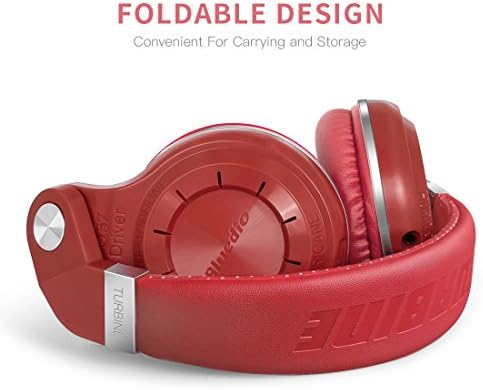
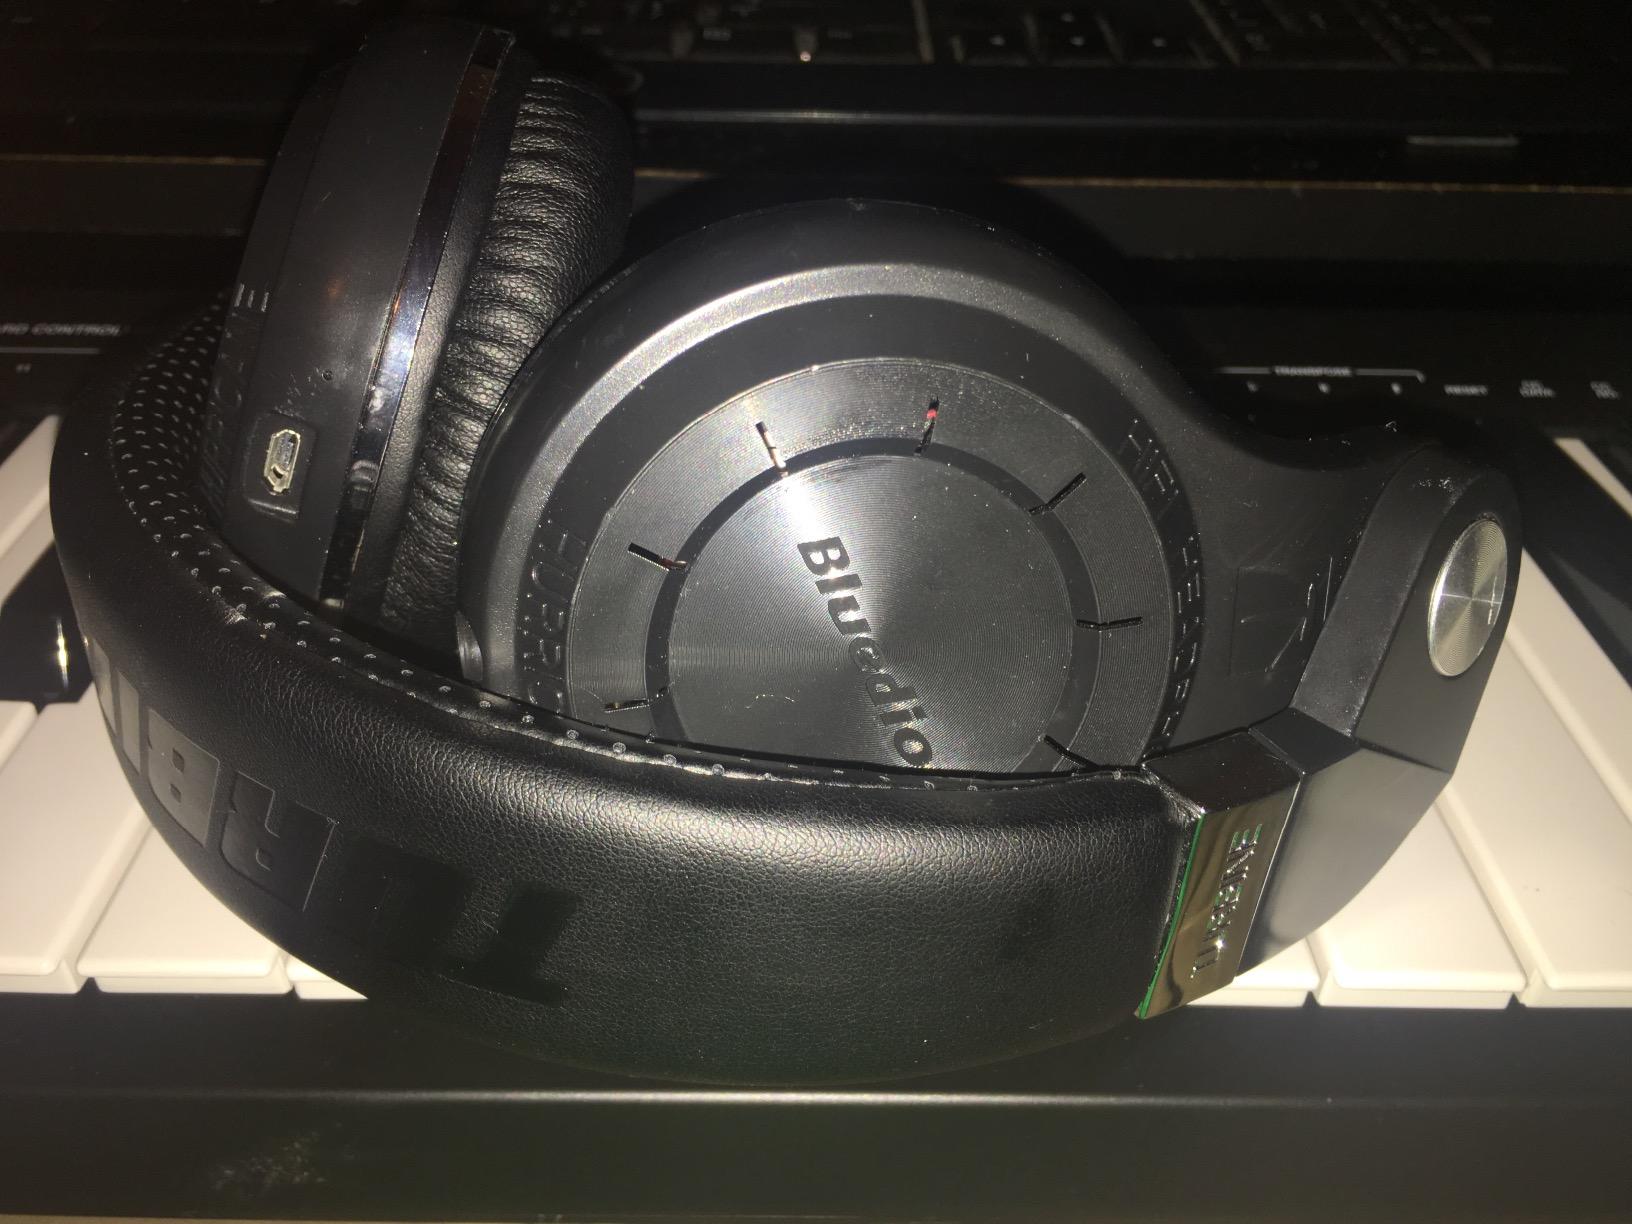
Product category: headphones
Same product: no